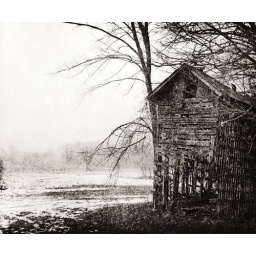
storage building near starved rock fomabrom